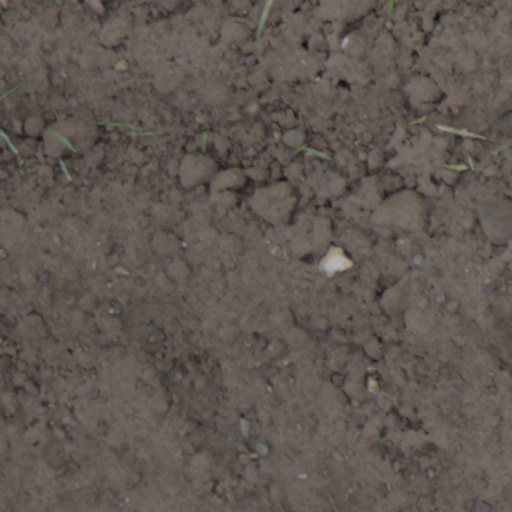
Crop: wheat